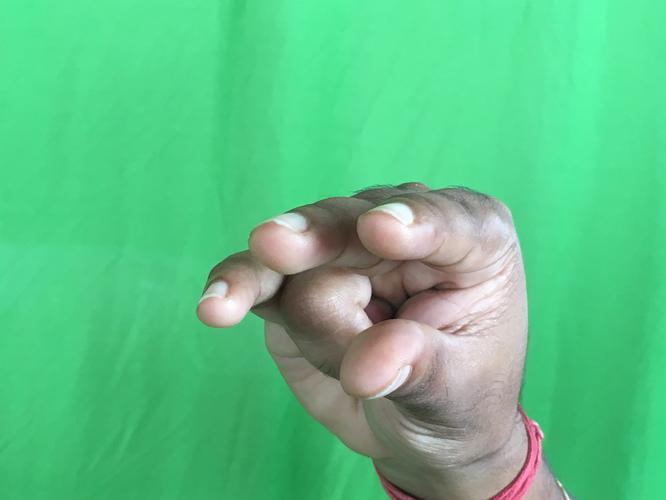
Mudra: Kangulam
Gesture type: single_hand